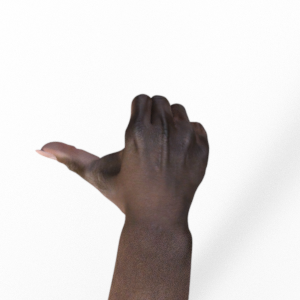
Label: rock